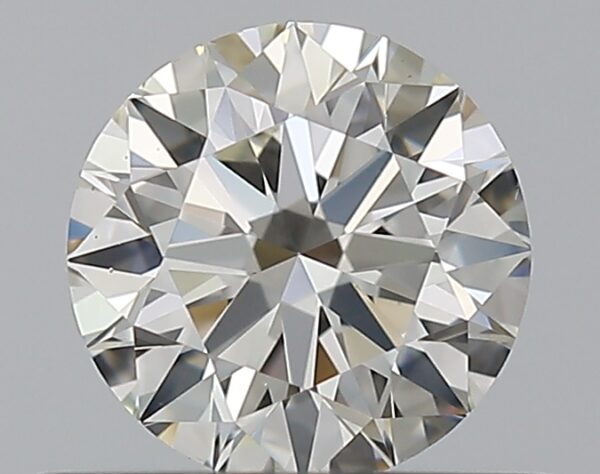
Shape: round
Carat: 0.5
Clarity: VS1
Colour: I
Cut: EX
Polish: EX
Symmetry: EX
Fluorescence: N
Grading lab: GIA
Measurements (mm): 5.07 x 5.1 x 3.13